DNA polymerase

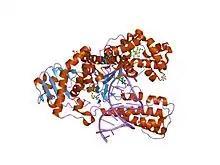
c:o6-methyl-guanine pair in the polymerase-2 basepair position

A DNA polymerase is a member of a family of enzymes that catalyze the synthesis of DNA molecules from nucleoside triphosphates, the molecular precursors of DNA. These enzymes are essential for DNA replication and usually work in groups to create two identical DNA duplexes from a single original DNA duplex. During this process, DNA polymerase "reads" the existing DNA strands to create two new strands that match the existing ones.